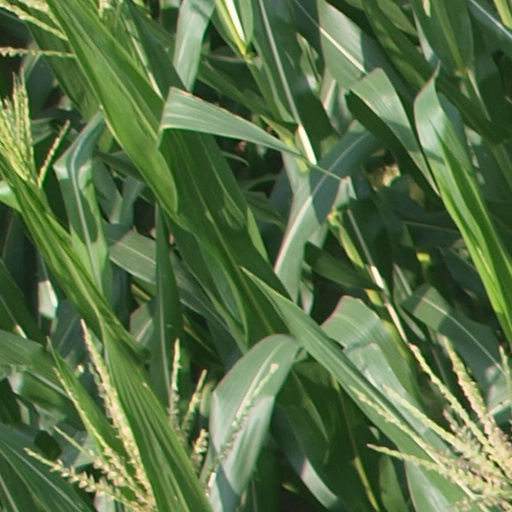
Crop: maize; corn